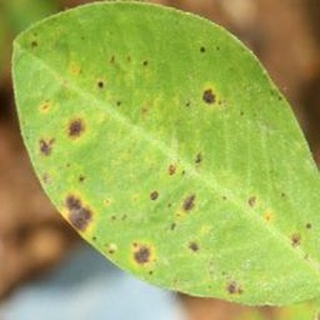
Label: groundnut_late_leaf_spot